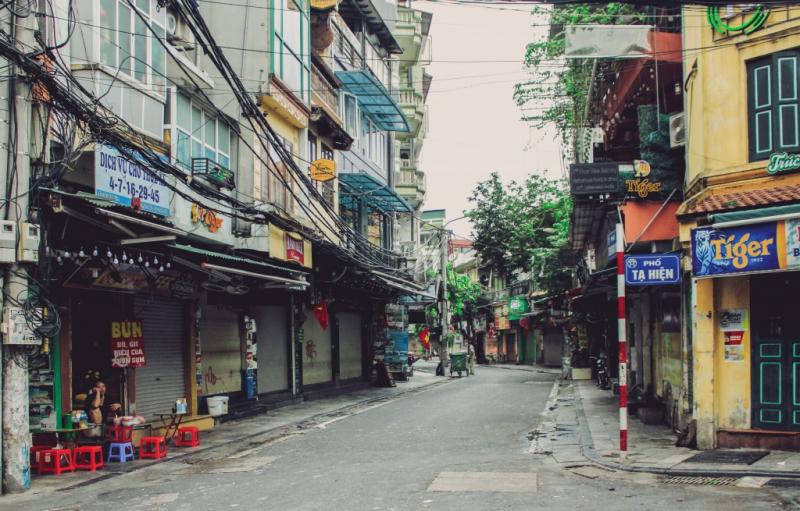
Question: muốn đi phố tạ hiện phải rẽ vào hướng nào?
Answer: hướng phải